Per von Hirsch

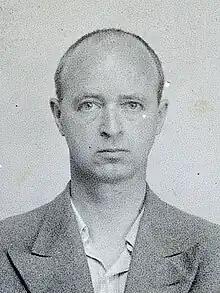

Per Einarssøn von Hirsch (26 May 1902 – 9 July 1987) was a Norwegian jurist who served as a civil servant representing Nasjonal Samling during the Second World War.